Folkert Posthuma

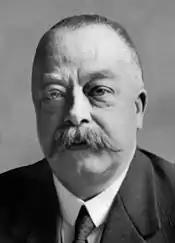
Folkert Posthuma in 1930

Folkert Evert Posthuma (20 May 1874, Leeuwarden – 3 June 1943, Vorden) was a Dutch politician.